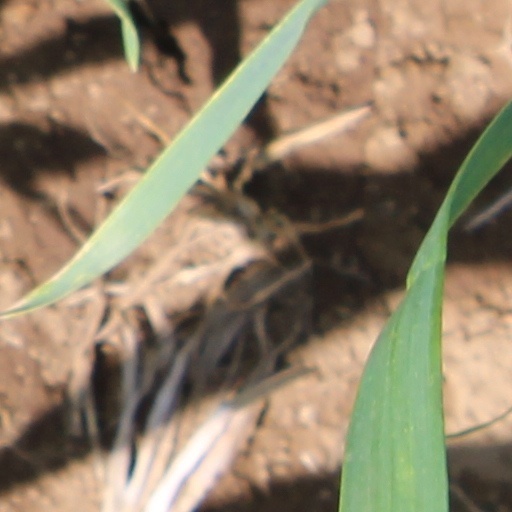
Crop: wheat